Question: Please indicate a possible affordance area of bicycle that can be used for sitting
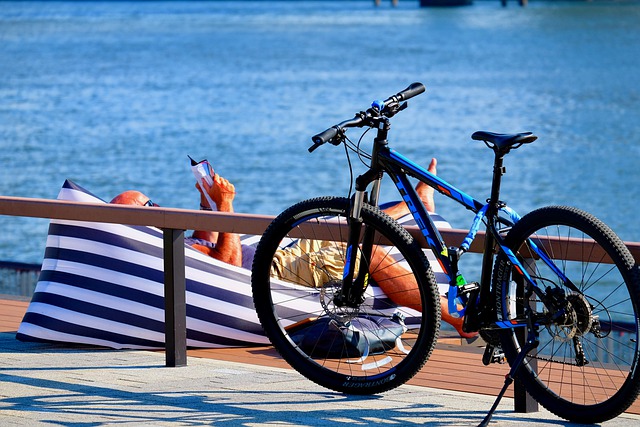
Answer: [465, 132.5, 536, 152.5]